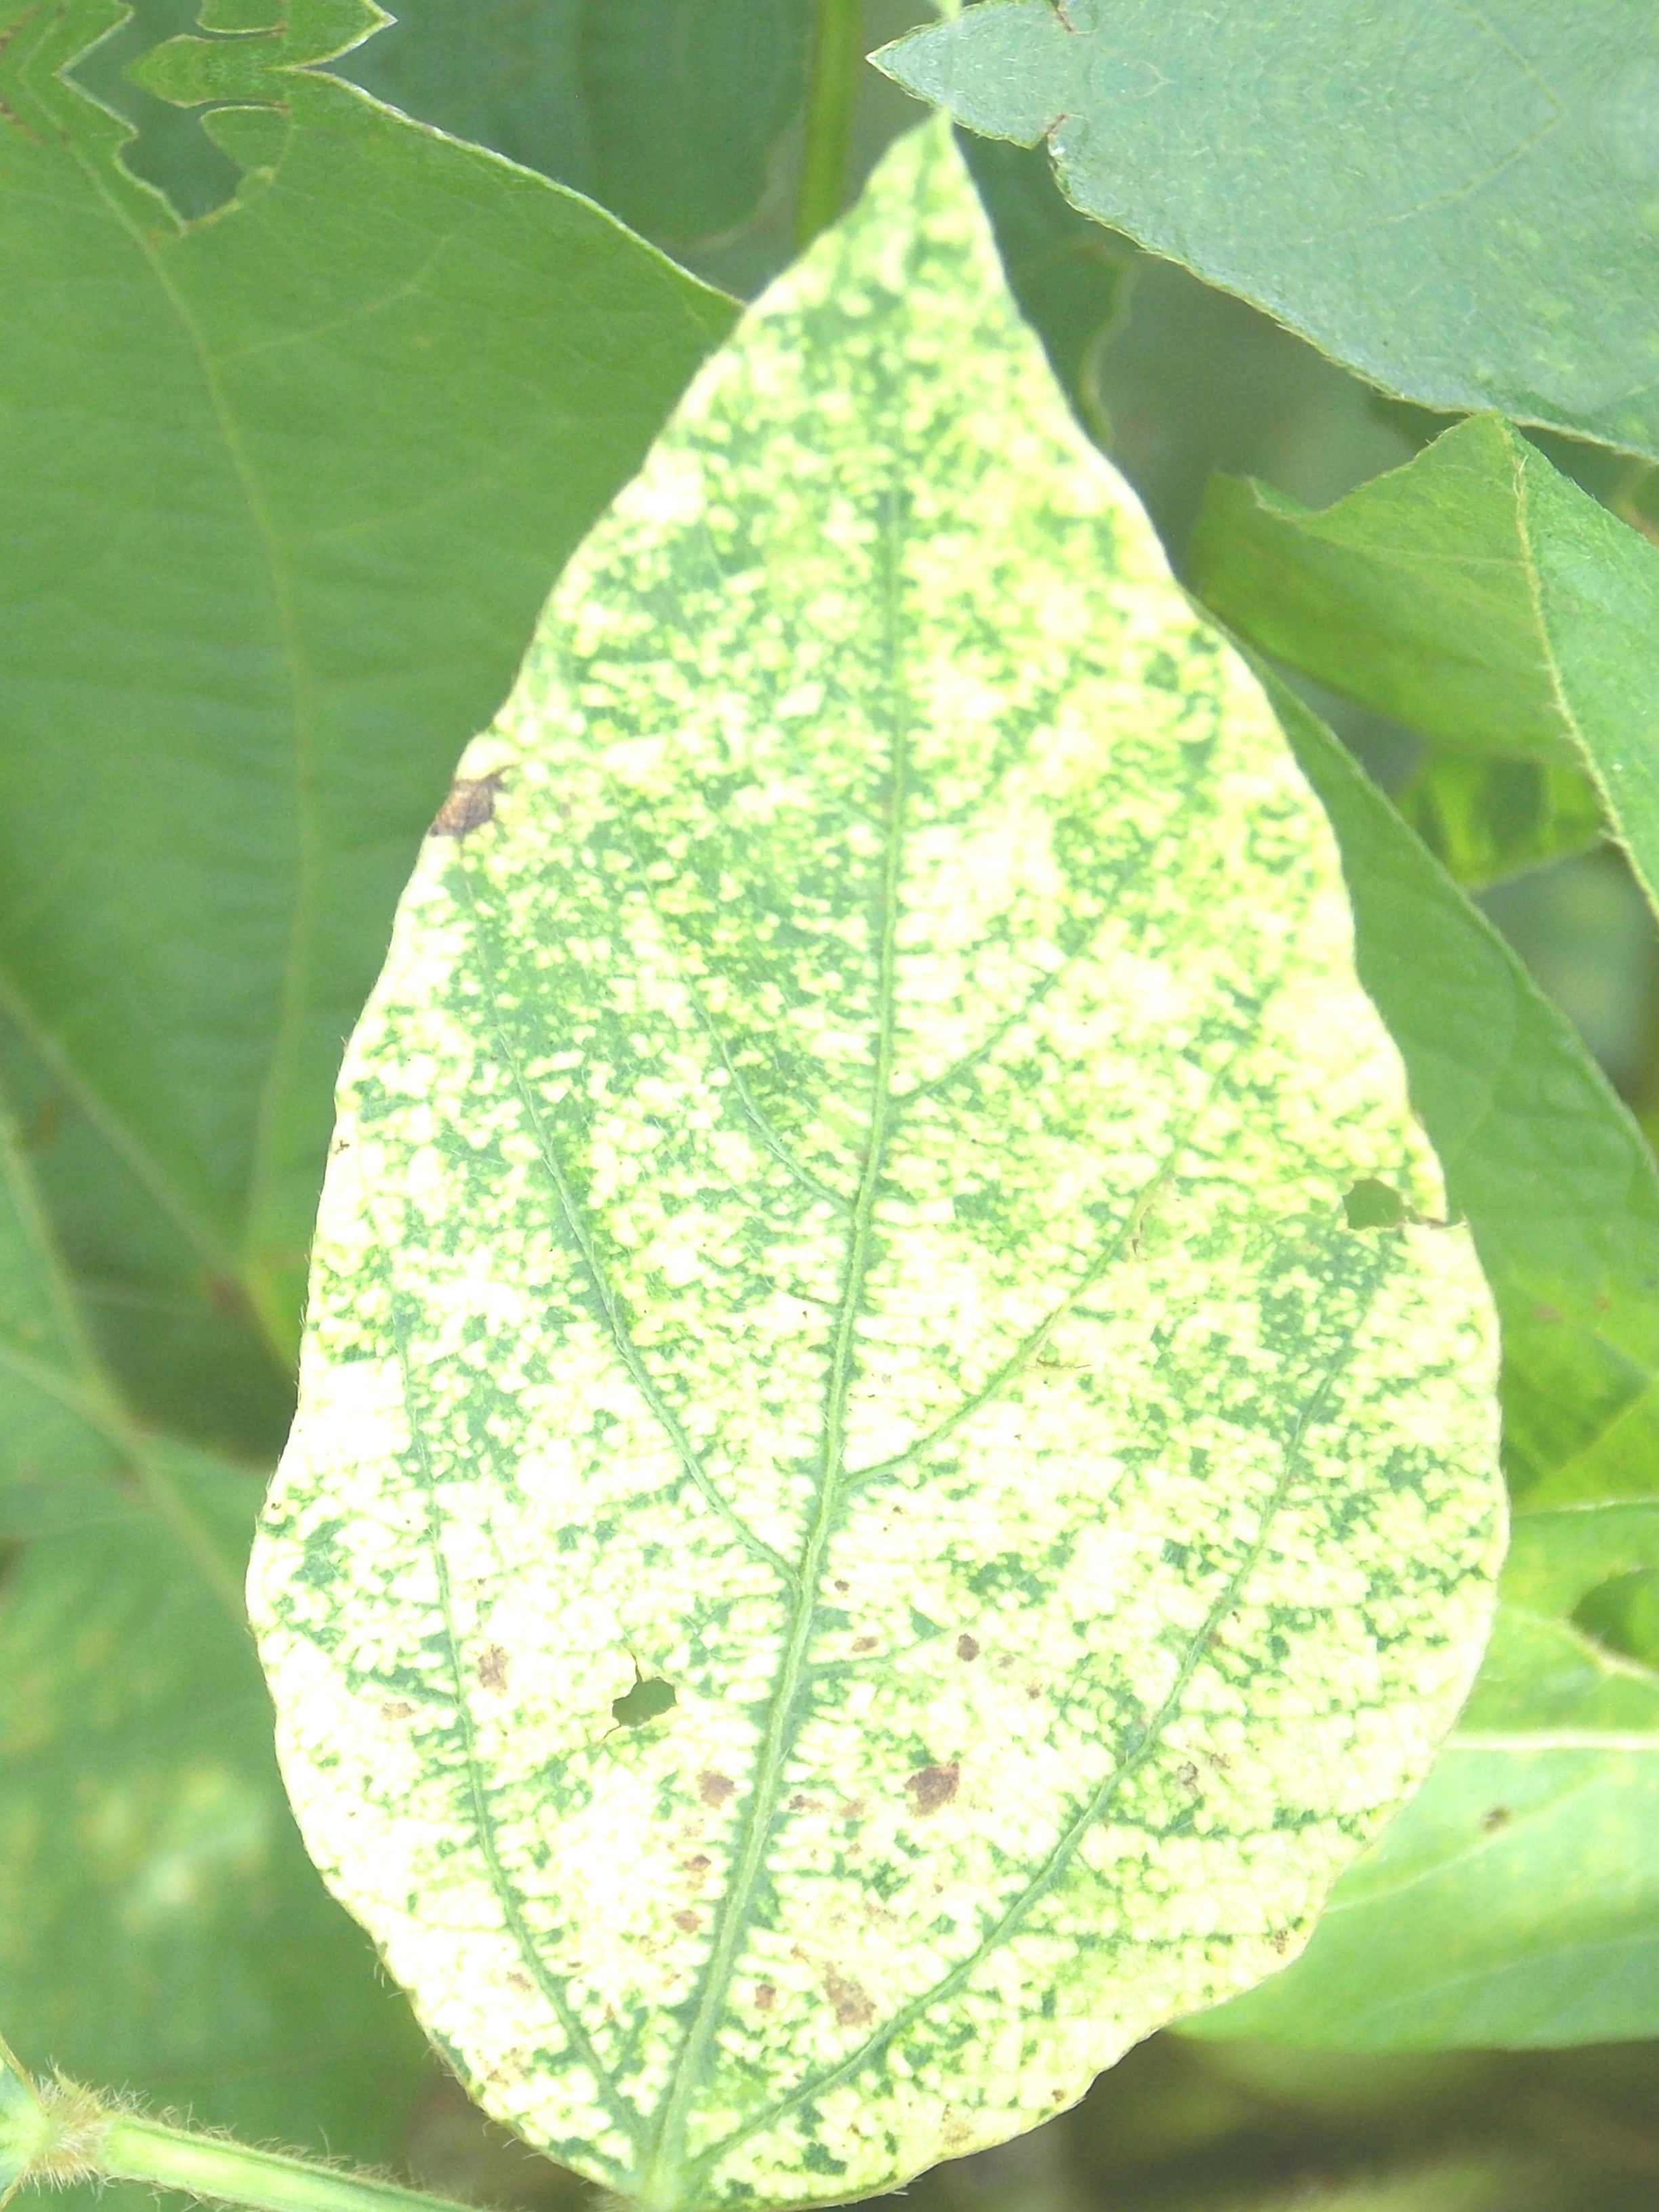
Label: Disease